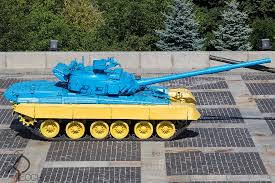
Label: Tank